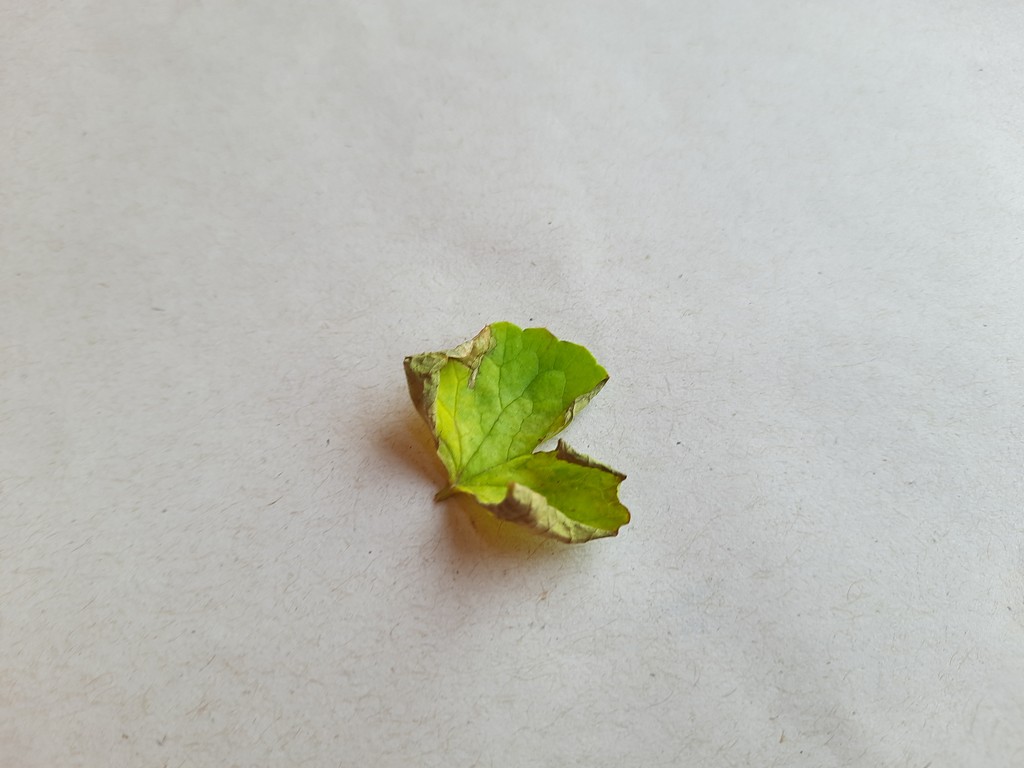
Label: Unhealthy